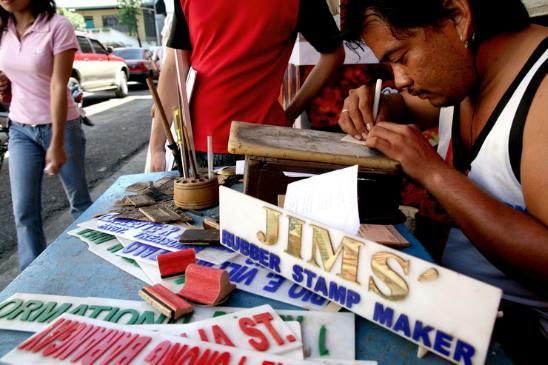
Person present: Yes